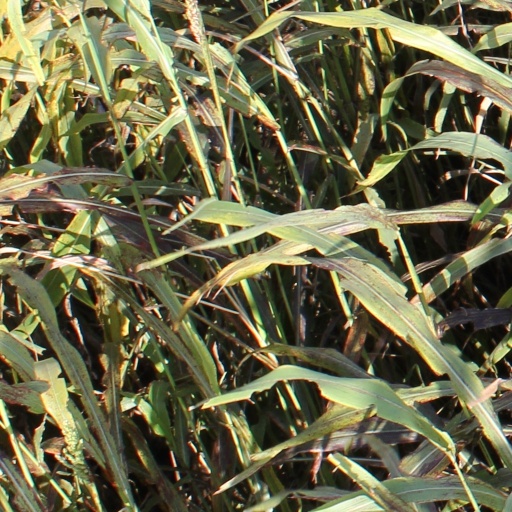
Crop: sorghum